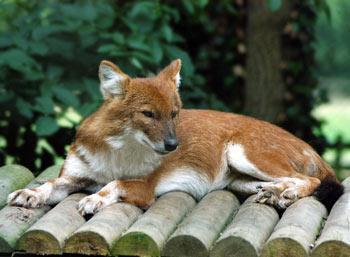
dhole